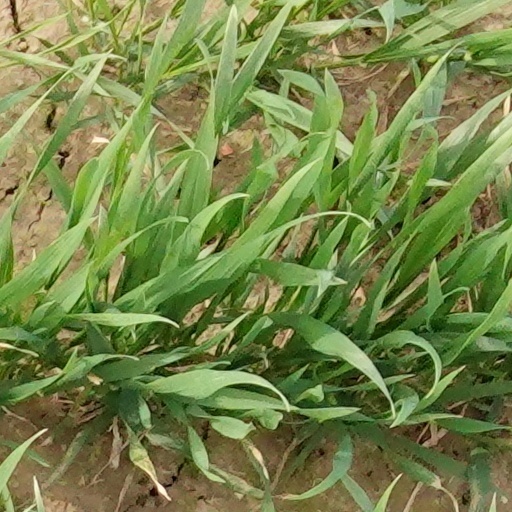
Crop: wheat